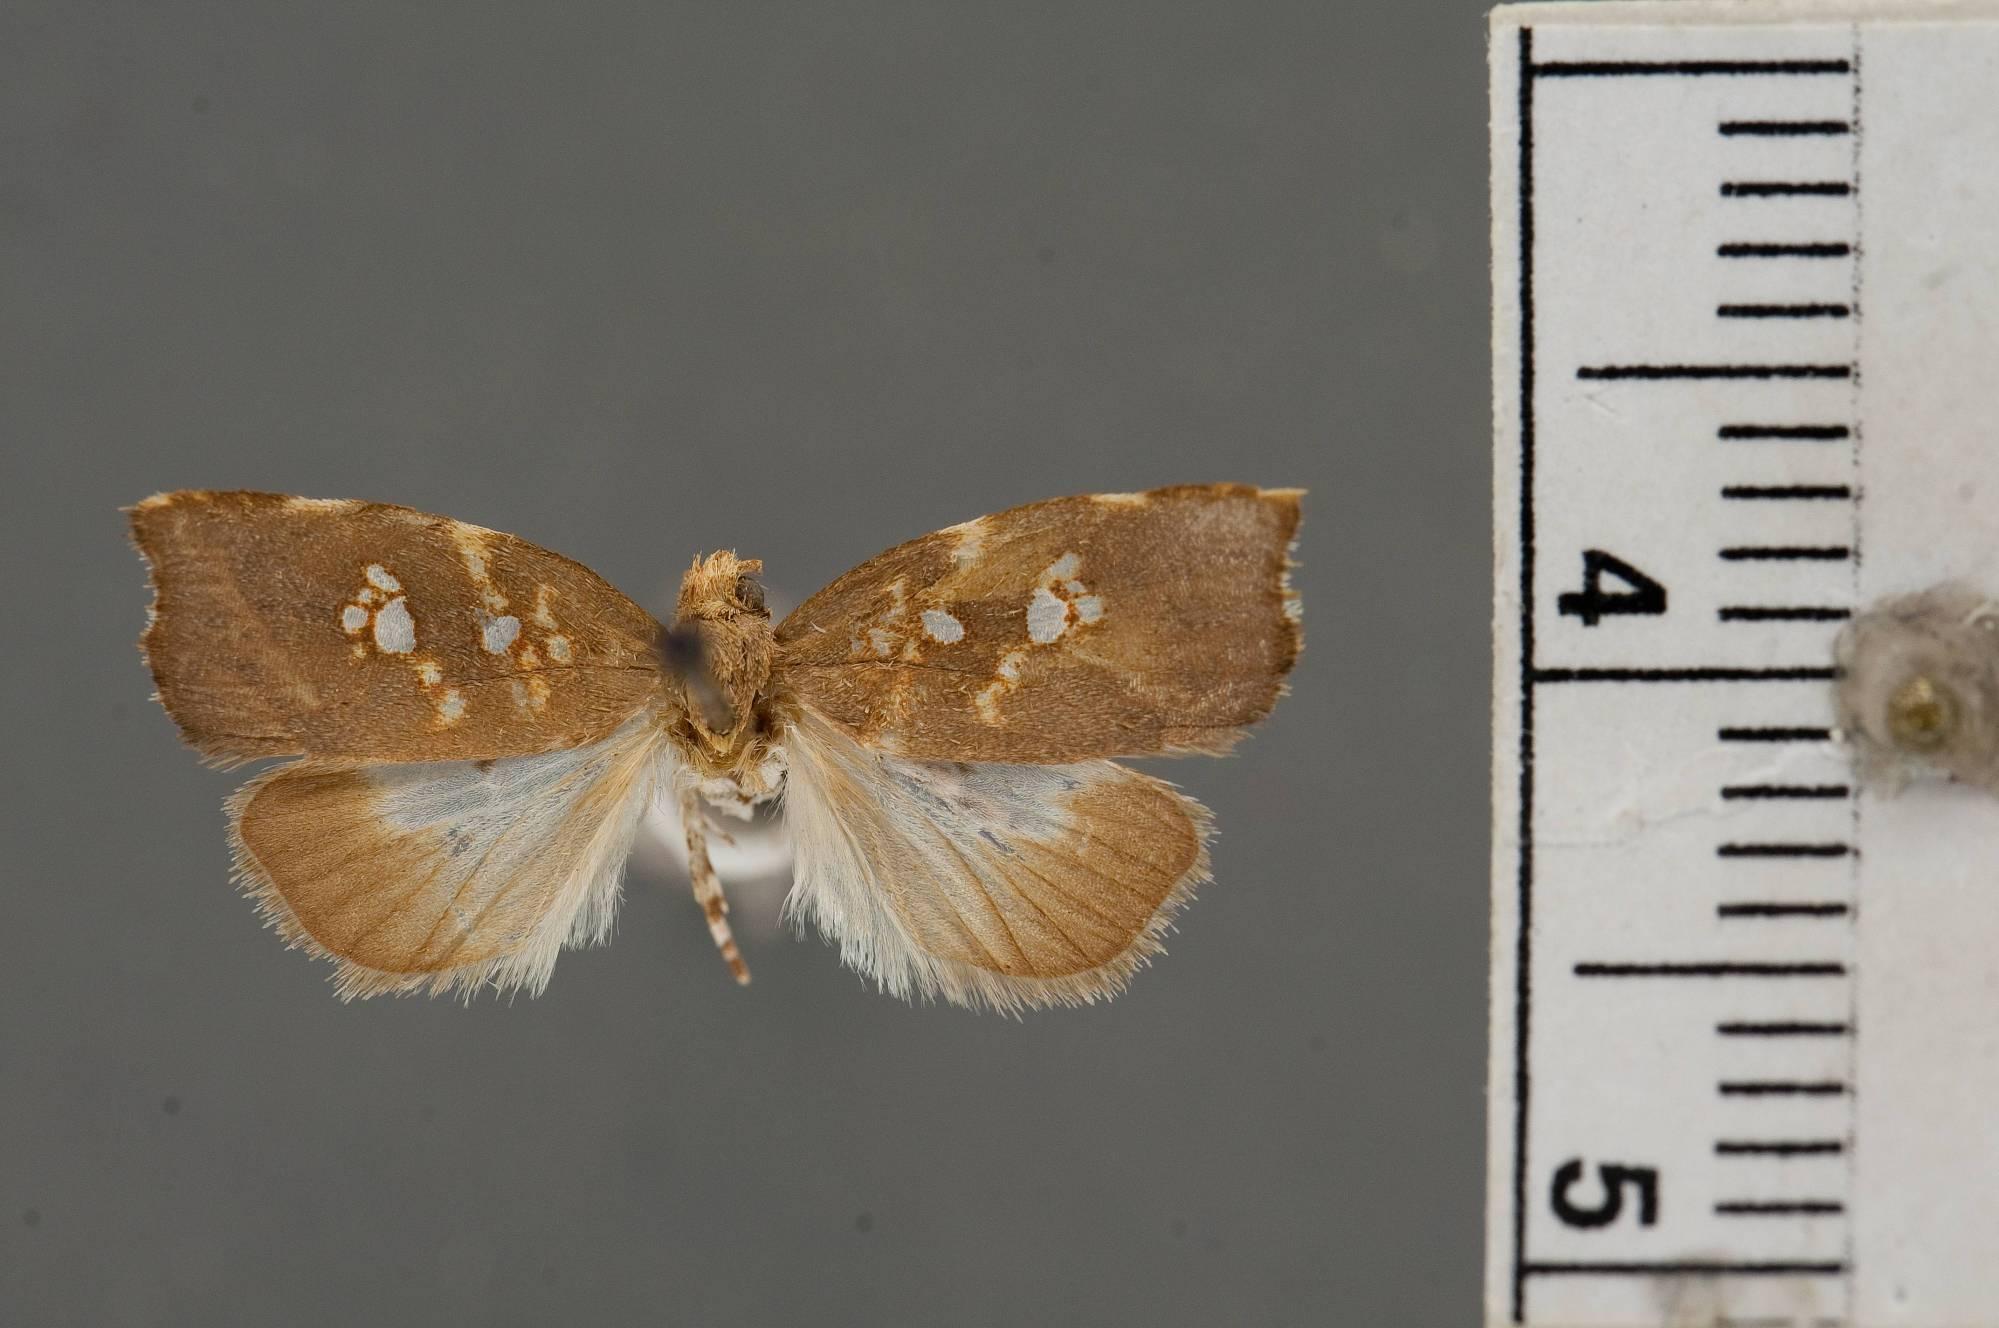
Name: Coptotelia terminalis
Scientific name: Coptotelia terminalis Clarke, 1951
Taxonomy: Animalia, Arthropoda, Insecta, Lepidoptera, Glossata, Depressariidae, Stenomatinae
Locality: Tabasco, Teapa, Tabasco, Mexico